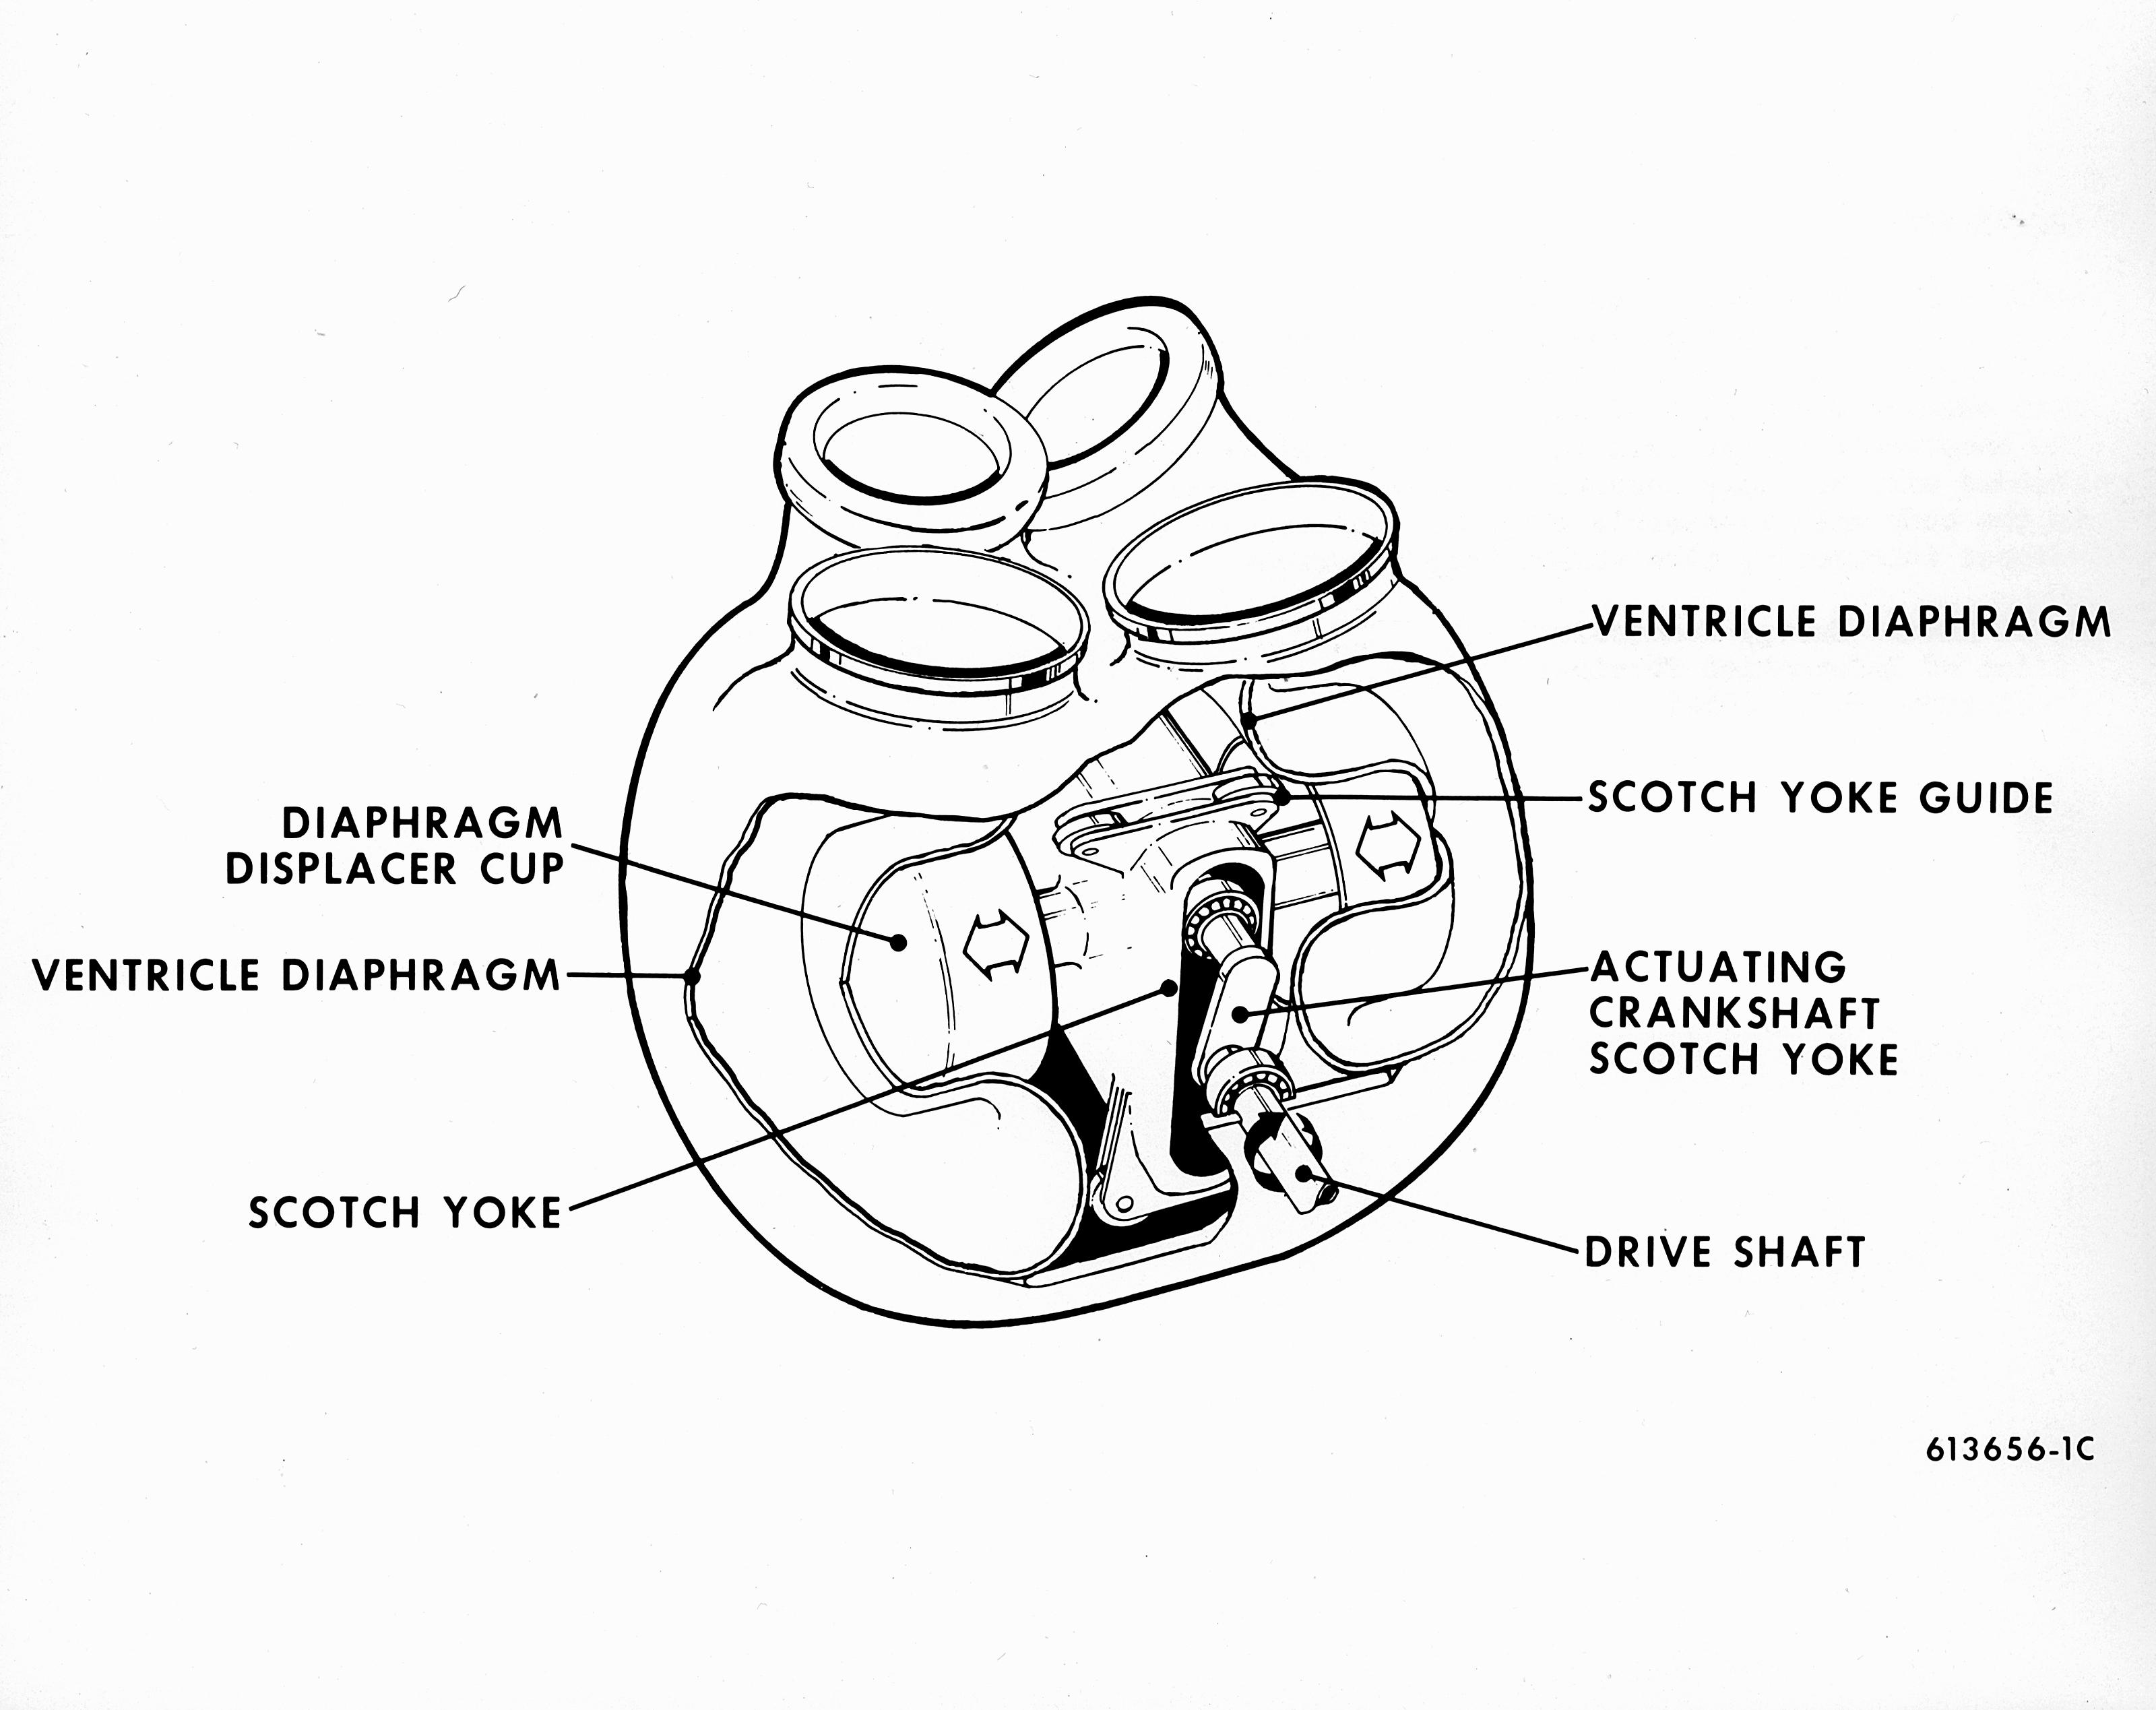
The blood pump for the artificial heart under assessment by the Atomic Energy Commission would have a volume of 2.2 pounds or 1.47 pints, with outside dimensions of 5.5 by 4.7 by 3.9 inches. Circa 1973. For more information or, monochrome black-and-white photograph
Specialty: implants
Anatomy: chest/thorax